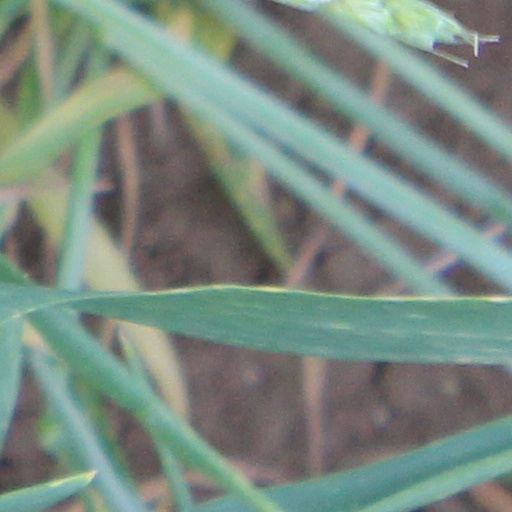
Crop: wheat